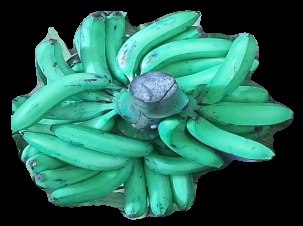
Variety: pachbale
Grade: grade3